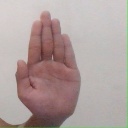
अक्षर: ध